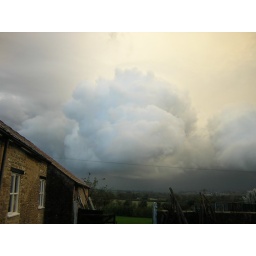
This blue was in the cloud - it is not the sky. Amazing.